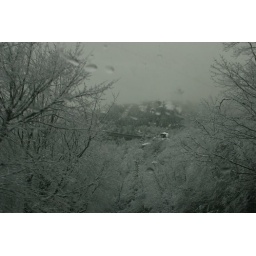
yet another winter storm - highway 221 near blowing rock nc- february 6, 2010